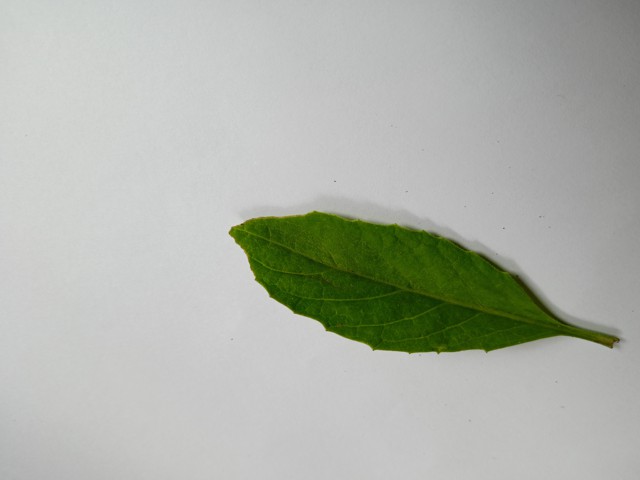
Plant: gainura